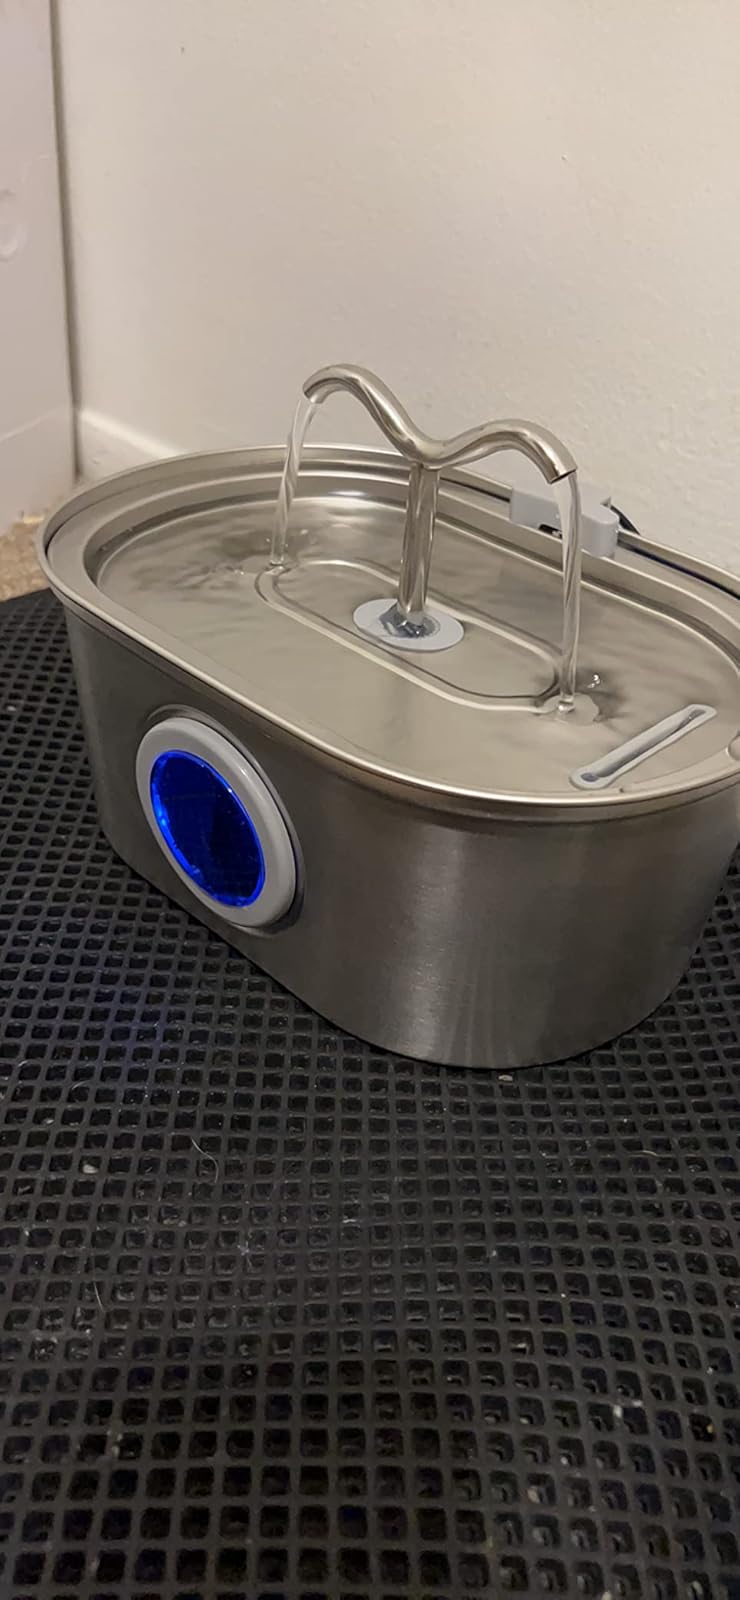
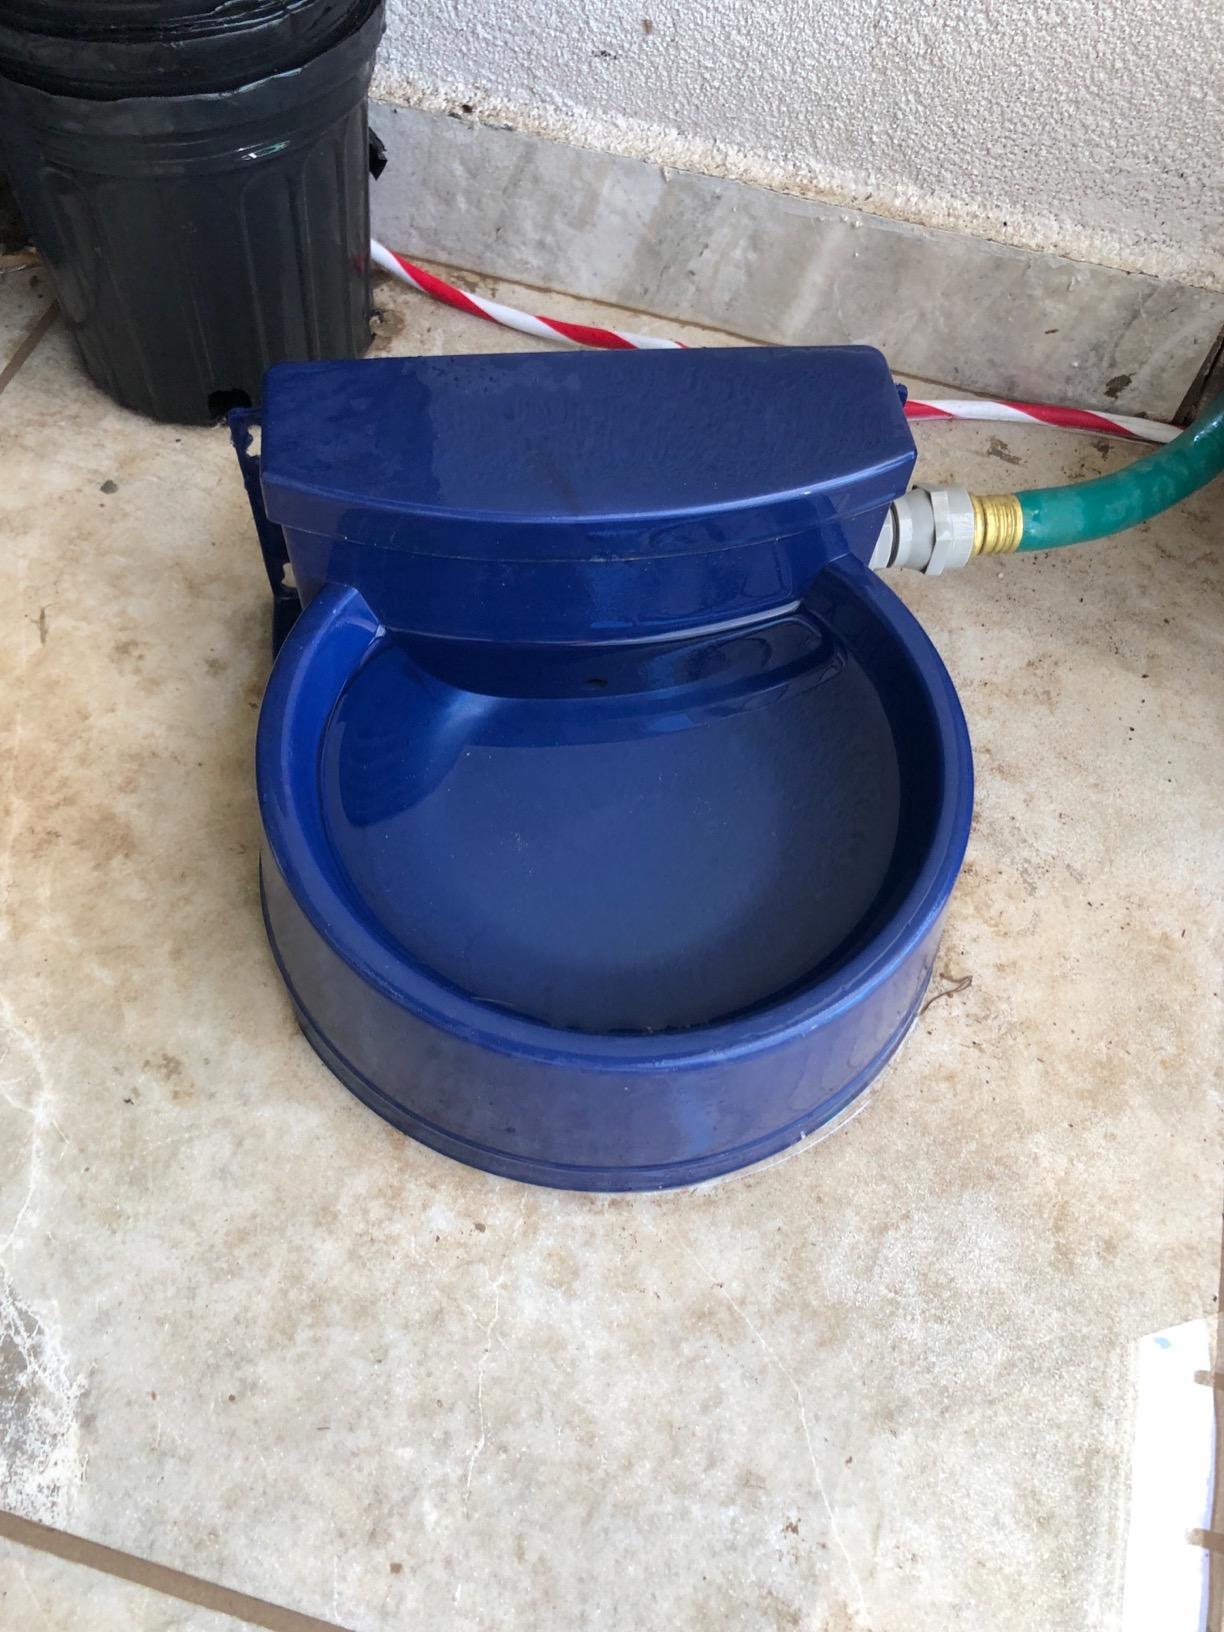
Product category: items_bowl
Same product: no